Soviet Heavy Draft

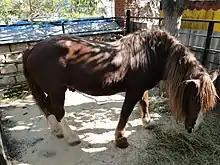
In the Sevastopol Zoo (May 2011)

The Soviet Heavy Draft is a Russian breed of heavy draft horse. It derives from the Belgian Brabant heavy draft breed. It was developed in the former Soviet Union for agricultural draft work, and was recognized as a breed in 1952. It is one of several heavy draft breeds developed in the Soviet Union in the twentieth century, others being the Russian Heavy Draft – which derived mainly from the Ardennais – and the Vladimir Heavy Draft, which was derived principally from the Clydesdale.